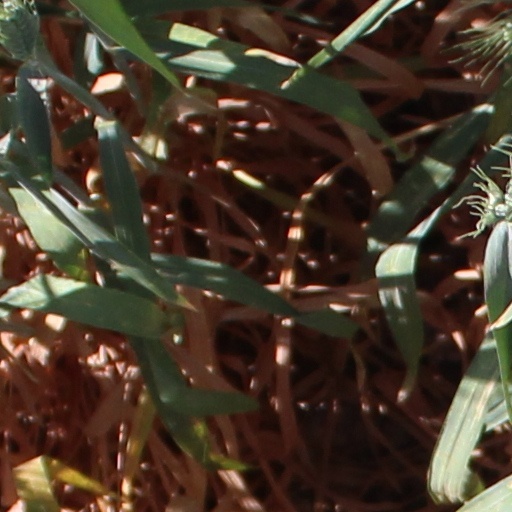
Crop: wheat